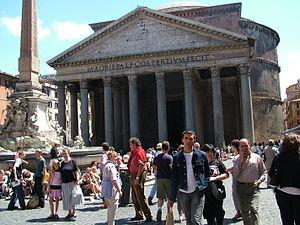
Le Panthéon de Rome est un édifice religieux antique situé sur la piazza della Rotonda (Rome), bâti sur l'ordre d'Agrippa au Iᵉʳ siècle av. J.-C. Endommagé par plusieurs incendies, il fut entièrement reconstruit sous Hadrien. À l’origine, le Panthéon était un temple dédié à toutes les divinités de la religion antique. Il fut converti en église au VIIᵉ siècle et est aujourd'hui la basilique Santa Maria ad Martyres. C’est le plus grand monument romain antique qui nous soit parvenu en état pratiquement intact, du fait de son utilisation ininterrompue jusqu'à nos jours. Il a donné son nom à un quartier de Rome.